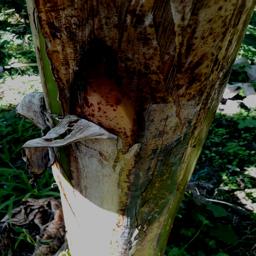
Label: PSEUDOSTEM WEEVIL